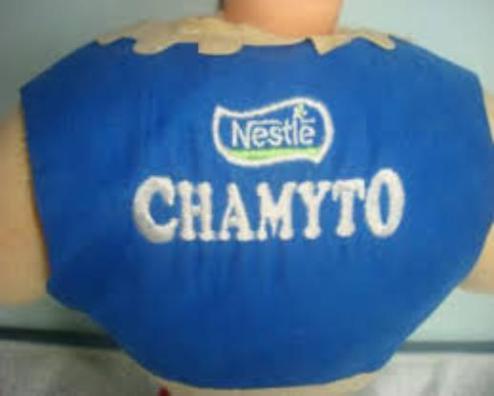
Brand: chamyto
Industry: Food